Joe Thornton

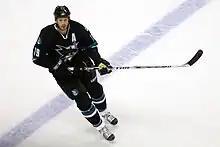
Thornton with the Sharks in October 2006

Thornton began the 2006–07 season being awarded a permanent alternate captaincy, but struggled in the first half of the season while suffering from a toe injury that did not heal until January 2007. After recovering, Thornton enjoyed a productive second half, battling Pittsburgh Penguins centre Sidney Crosby for a second-consecutive scoring title late in the year, eventually finishing six points behind Crosby with 114. With a league-leading 92 assists, Thornton became only the third player in NHL history to record back-to-back 90-assist seasons, joining Wayne Gretzky and Mario Lemieux. Thornton began the 2007 playoffs by recording six assists in the Sharks' first-round series against the fourth-seeded Nashville Predators, who the Sharks upset in five games. Advancing to the second round against the top-seeded Detroit Red Wings, he recorded a goal and three assists in the first three games of the series. However, Thornton was effectively neutralized by Red Wings defenceman Nicklas Lidström, for the remainder of the series as the Sharks were eliminated in six games. Thornton ended the playoffs with a goal and 10 assists for 11 points in all 11 games.